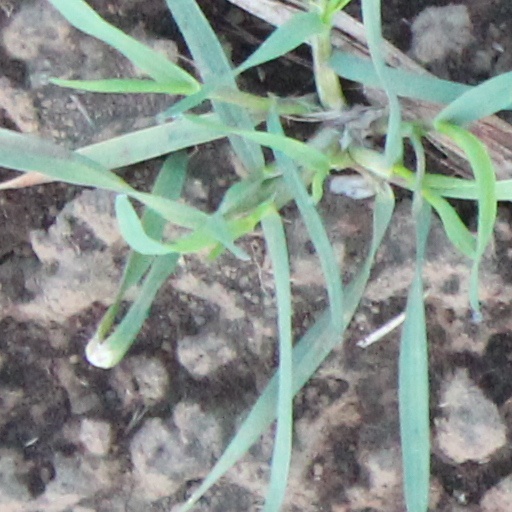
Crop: wheat